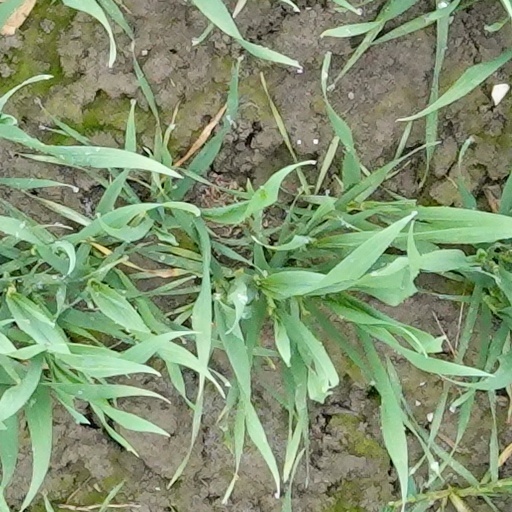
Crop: wheat